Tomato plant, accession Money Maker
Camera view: horizontal (90 deg, fisheye); turntable rotation: 240 degrees
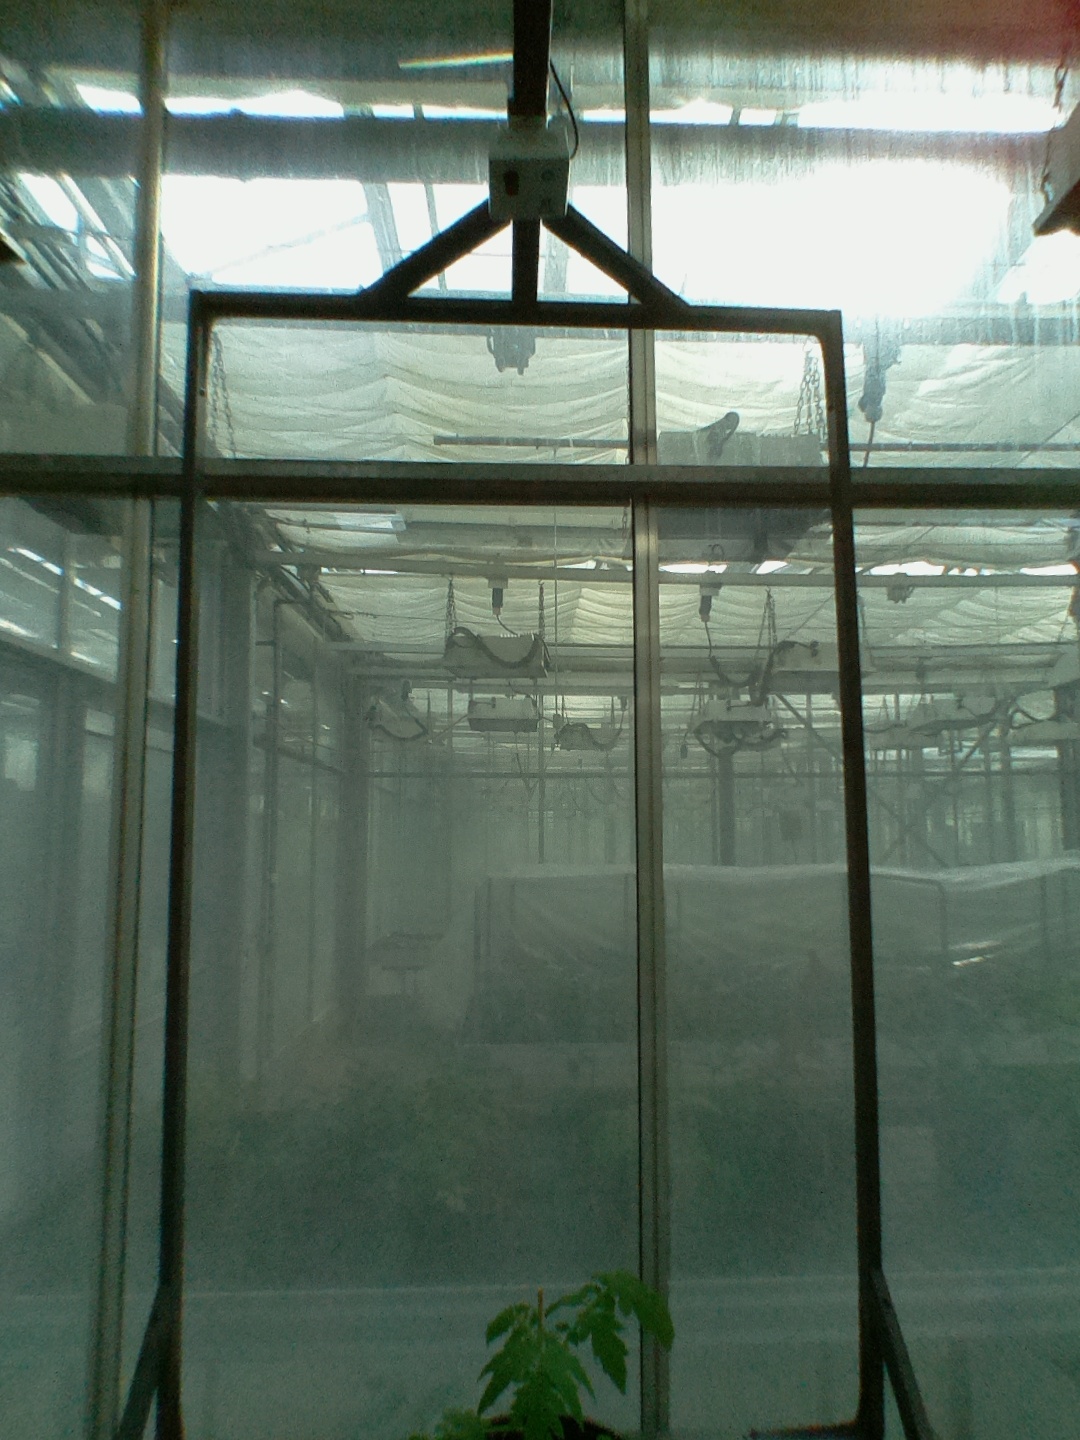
BBCH growth stage 13: 6 of true leaves visible